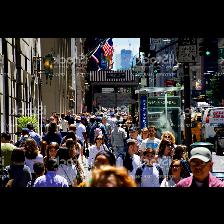
Label: Human